Bicycle parking rack

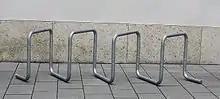
Galvanized steel bicycle rack in Vienna, Austria

Since 1984 the City of Toronto has installed post and ring bicycle racks consisting of a steel bollard or post topped by a cast aluminium ring. In August 2006, it became publicly known that these stands could be defeated by prying the ring off with a two-by-four, limiting its effectiveness in high-crime areas.